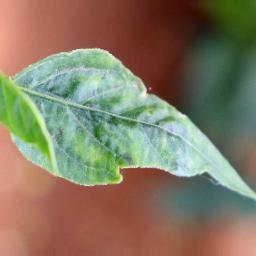
Label: healthy